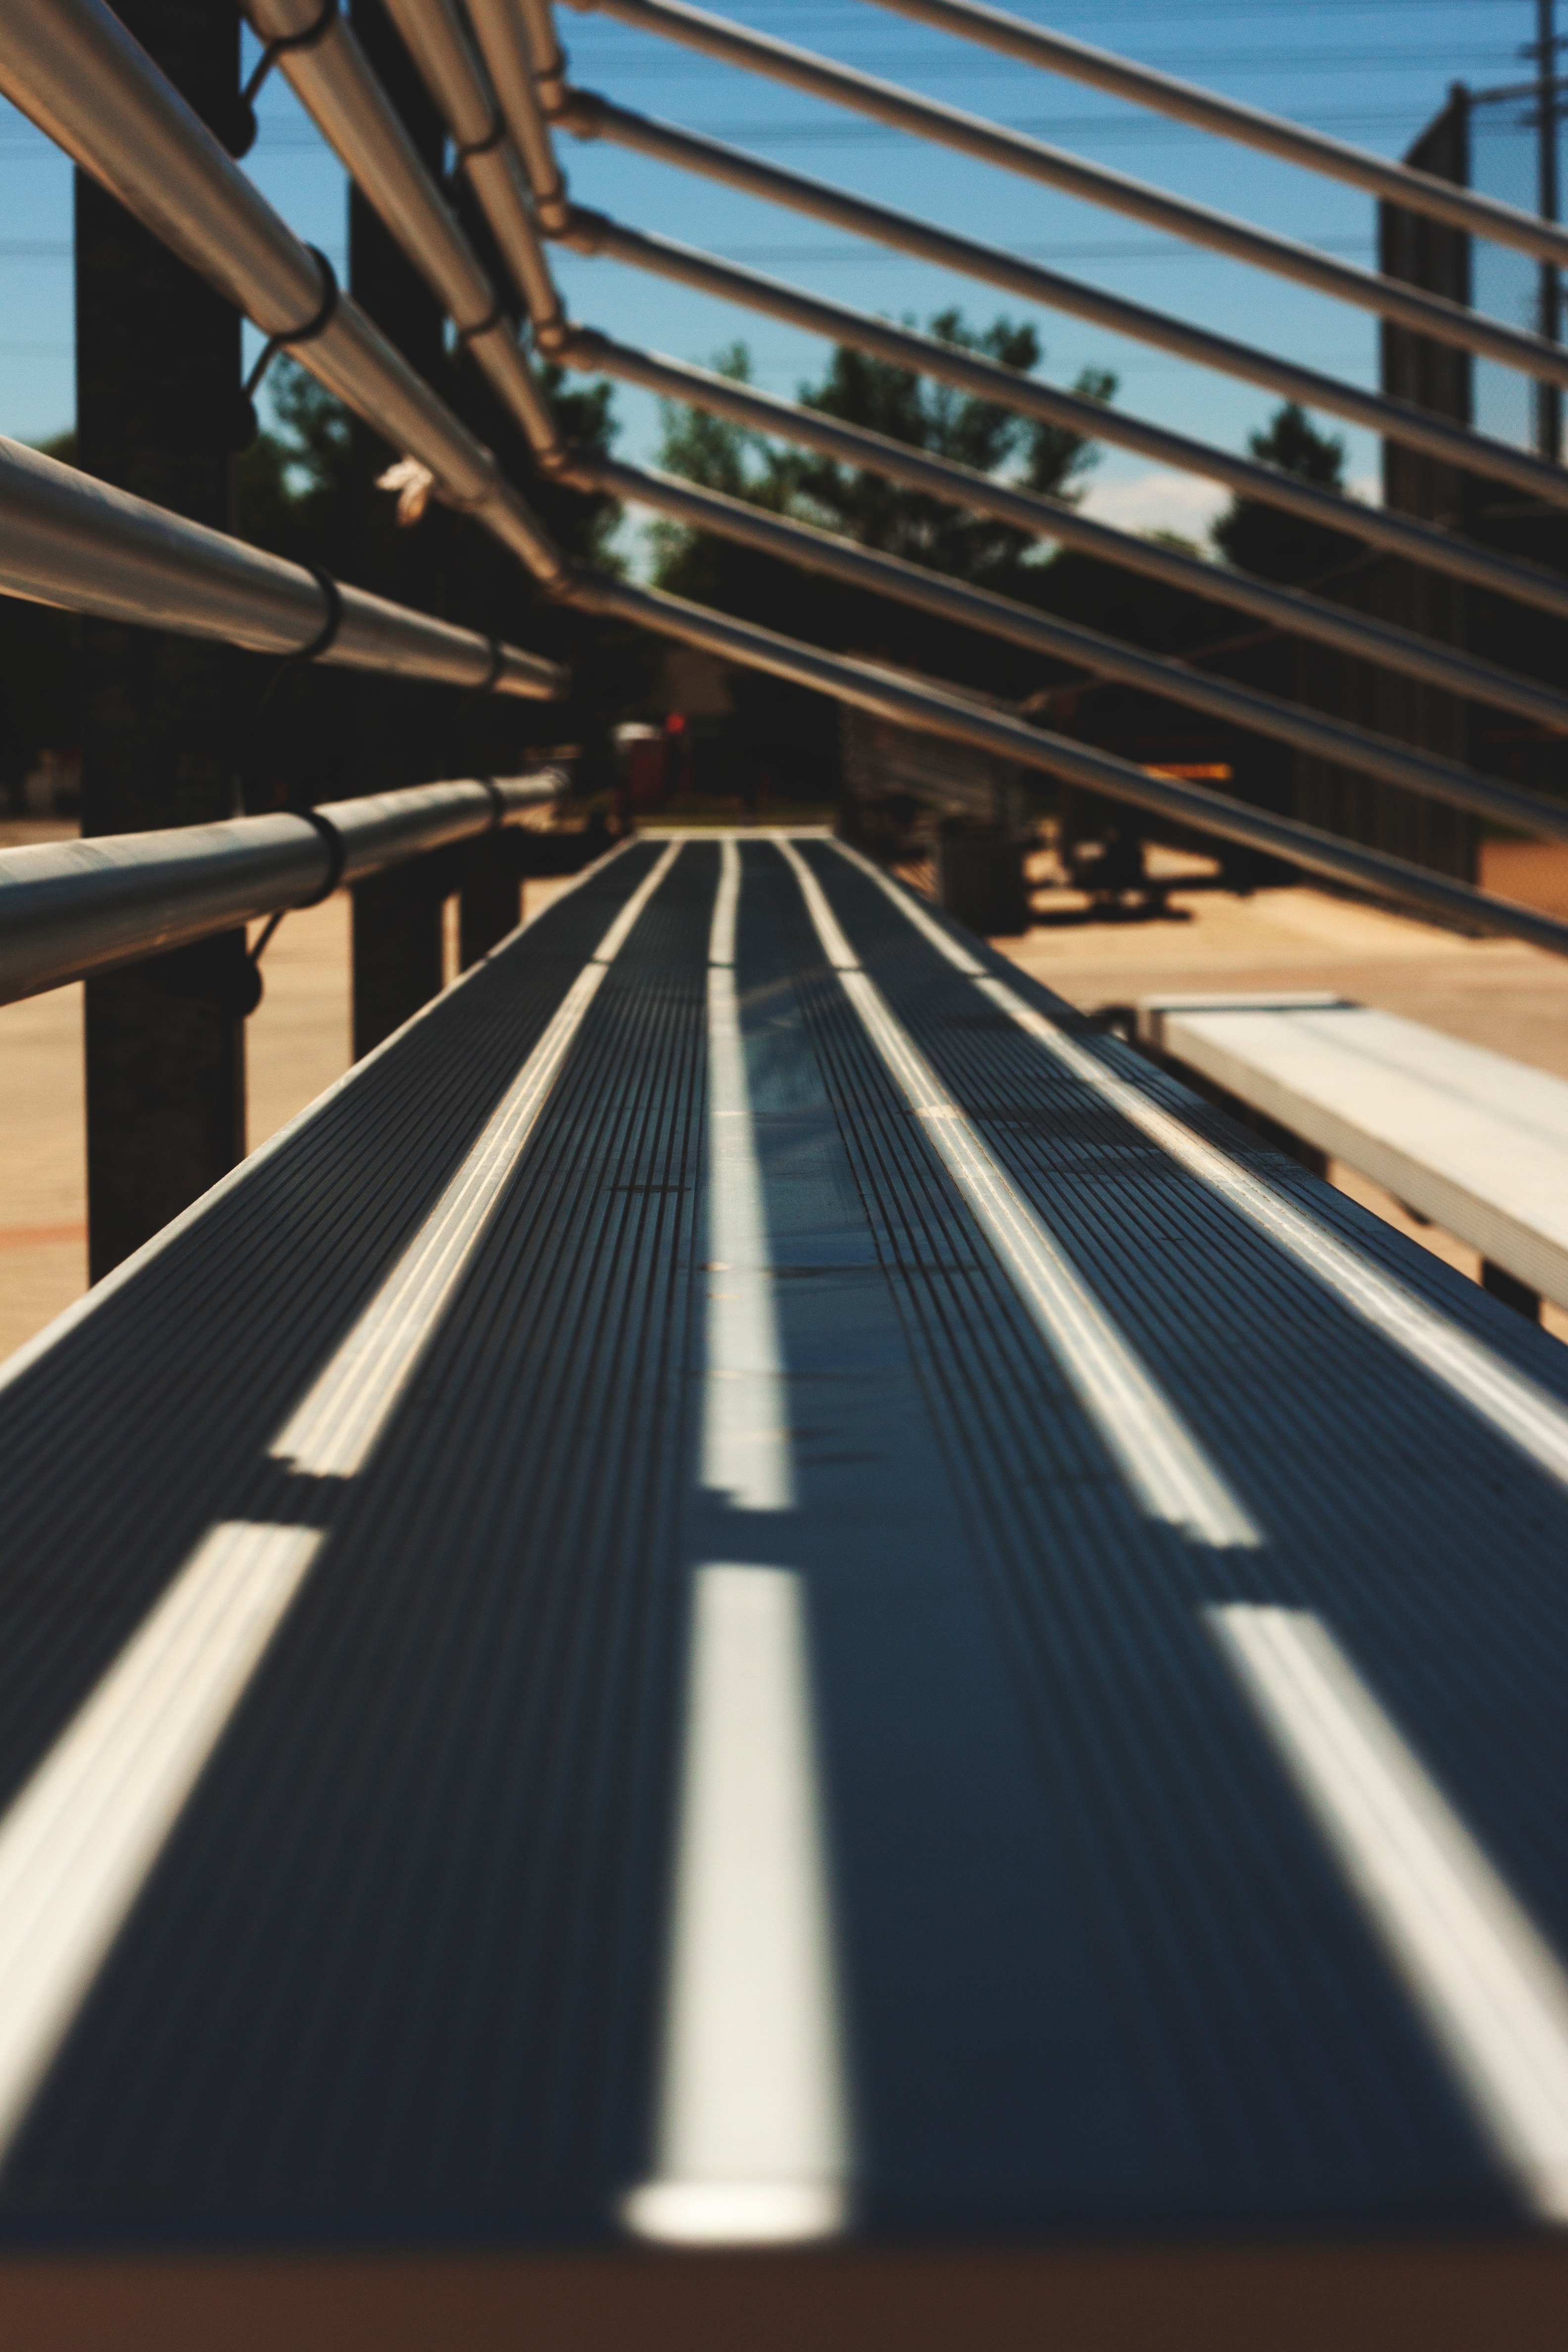
light, architecture, bridge, line, reflection, symmetry, shape